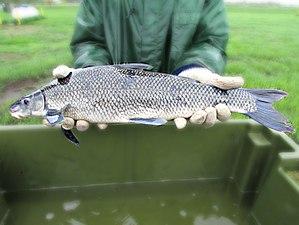
Cycleptus est un genre de poissons téléostéens de la famille des Catostomidae et de l'ordre des Cypriniformes.